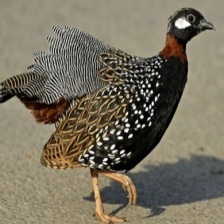
Species: BLACK FRANCOLIN
Scientific name: FRANCOLINUS FRANCOLINUS
ImageNet parent category: partridge